Verona defensive system

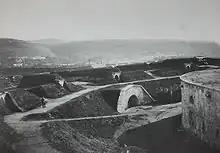
Fort Parona, built on the right bank to guard the new railway bridge

The forts of the first entrenched camp also belong, like those designed by von Scholl, to the new mixed polygonal system of the Neo-German fortification school, which was tested after 1820 at the sites of the federal strongholds, on the Rhine and the Danube. The forts consisted of the polygonal system embankment, prepared for barbette artillery, defended on the outside by the detached Carnot-style wall, with caponiers for close defense, and the dry ditch in front. Inside the work, in a central position, stood the casemate redoubt, whose plan could vary and articulate according to specific defensive functions. The irregular boundary of the entrenched field, discontinuous but perfectly enclosed by the intersection of artillery shots, was fixed by the terracing of alluvial origin and geometric considerations. The irregularity of the terrain was reflected both in the arrangement in the field space of the individual works and in their planimetric configuration, both of which were conditioned by the mutual flanking and effectiveness of the offensive action.